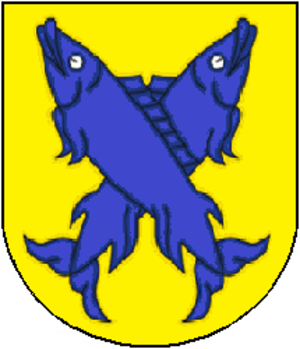
Vicques est une localité et une ancienne commune suisse du canton du Jura.